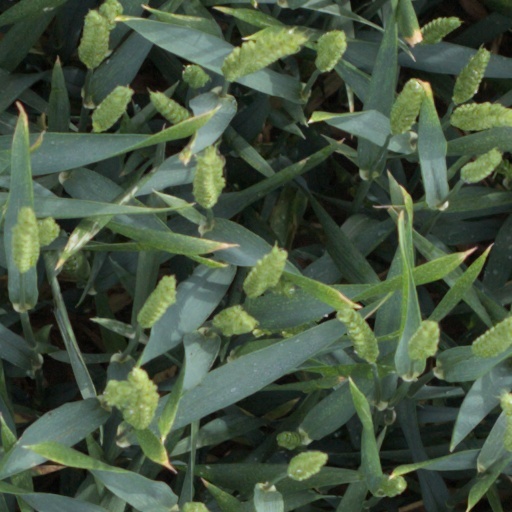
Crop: wheat